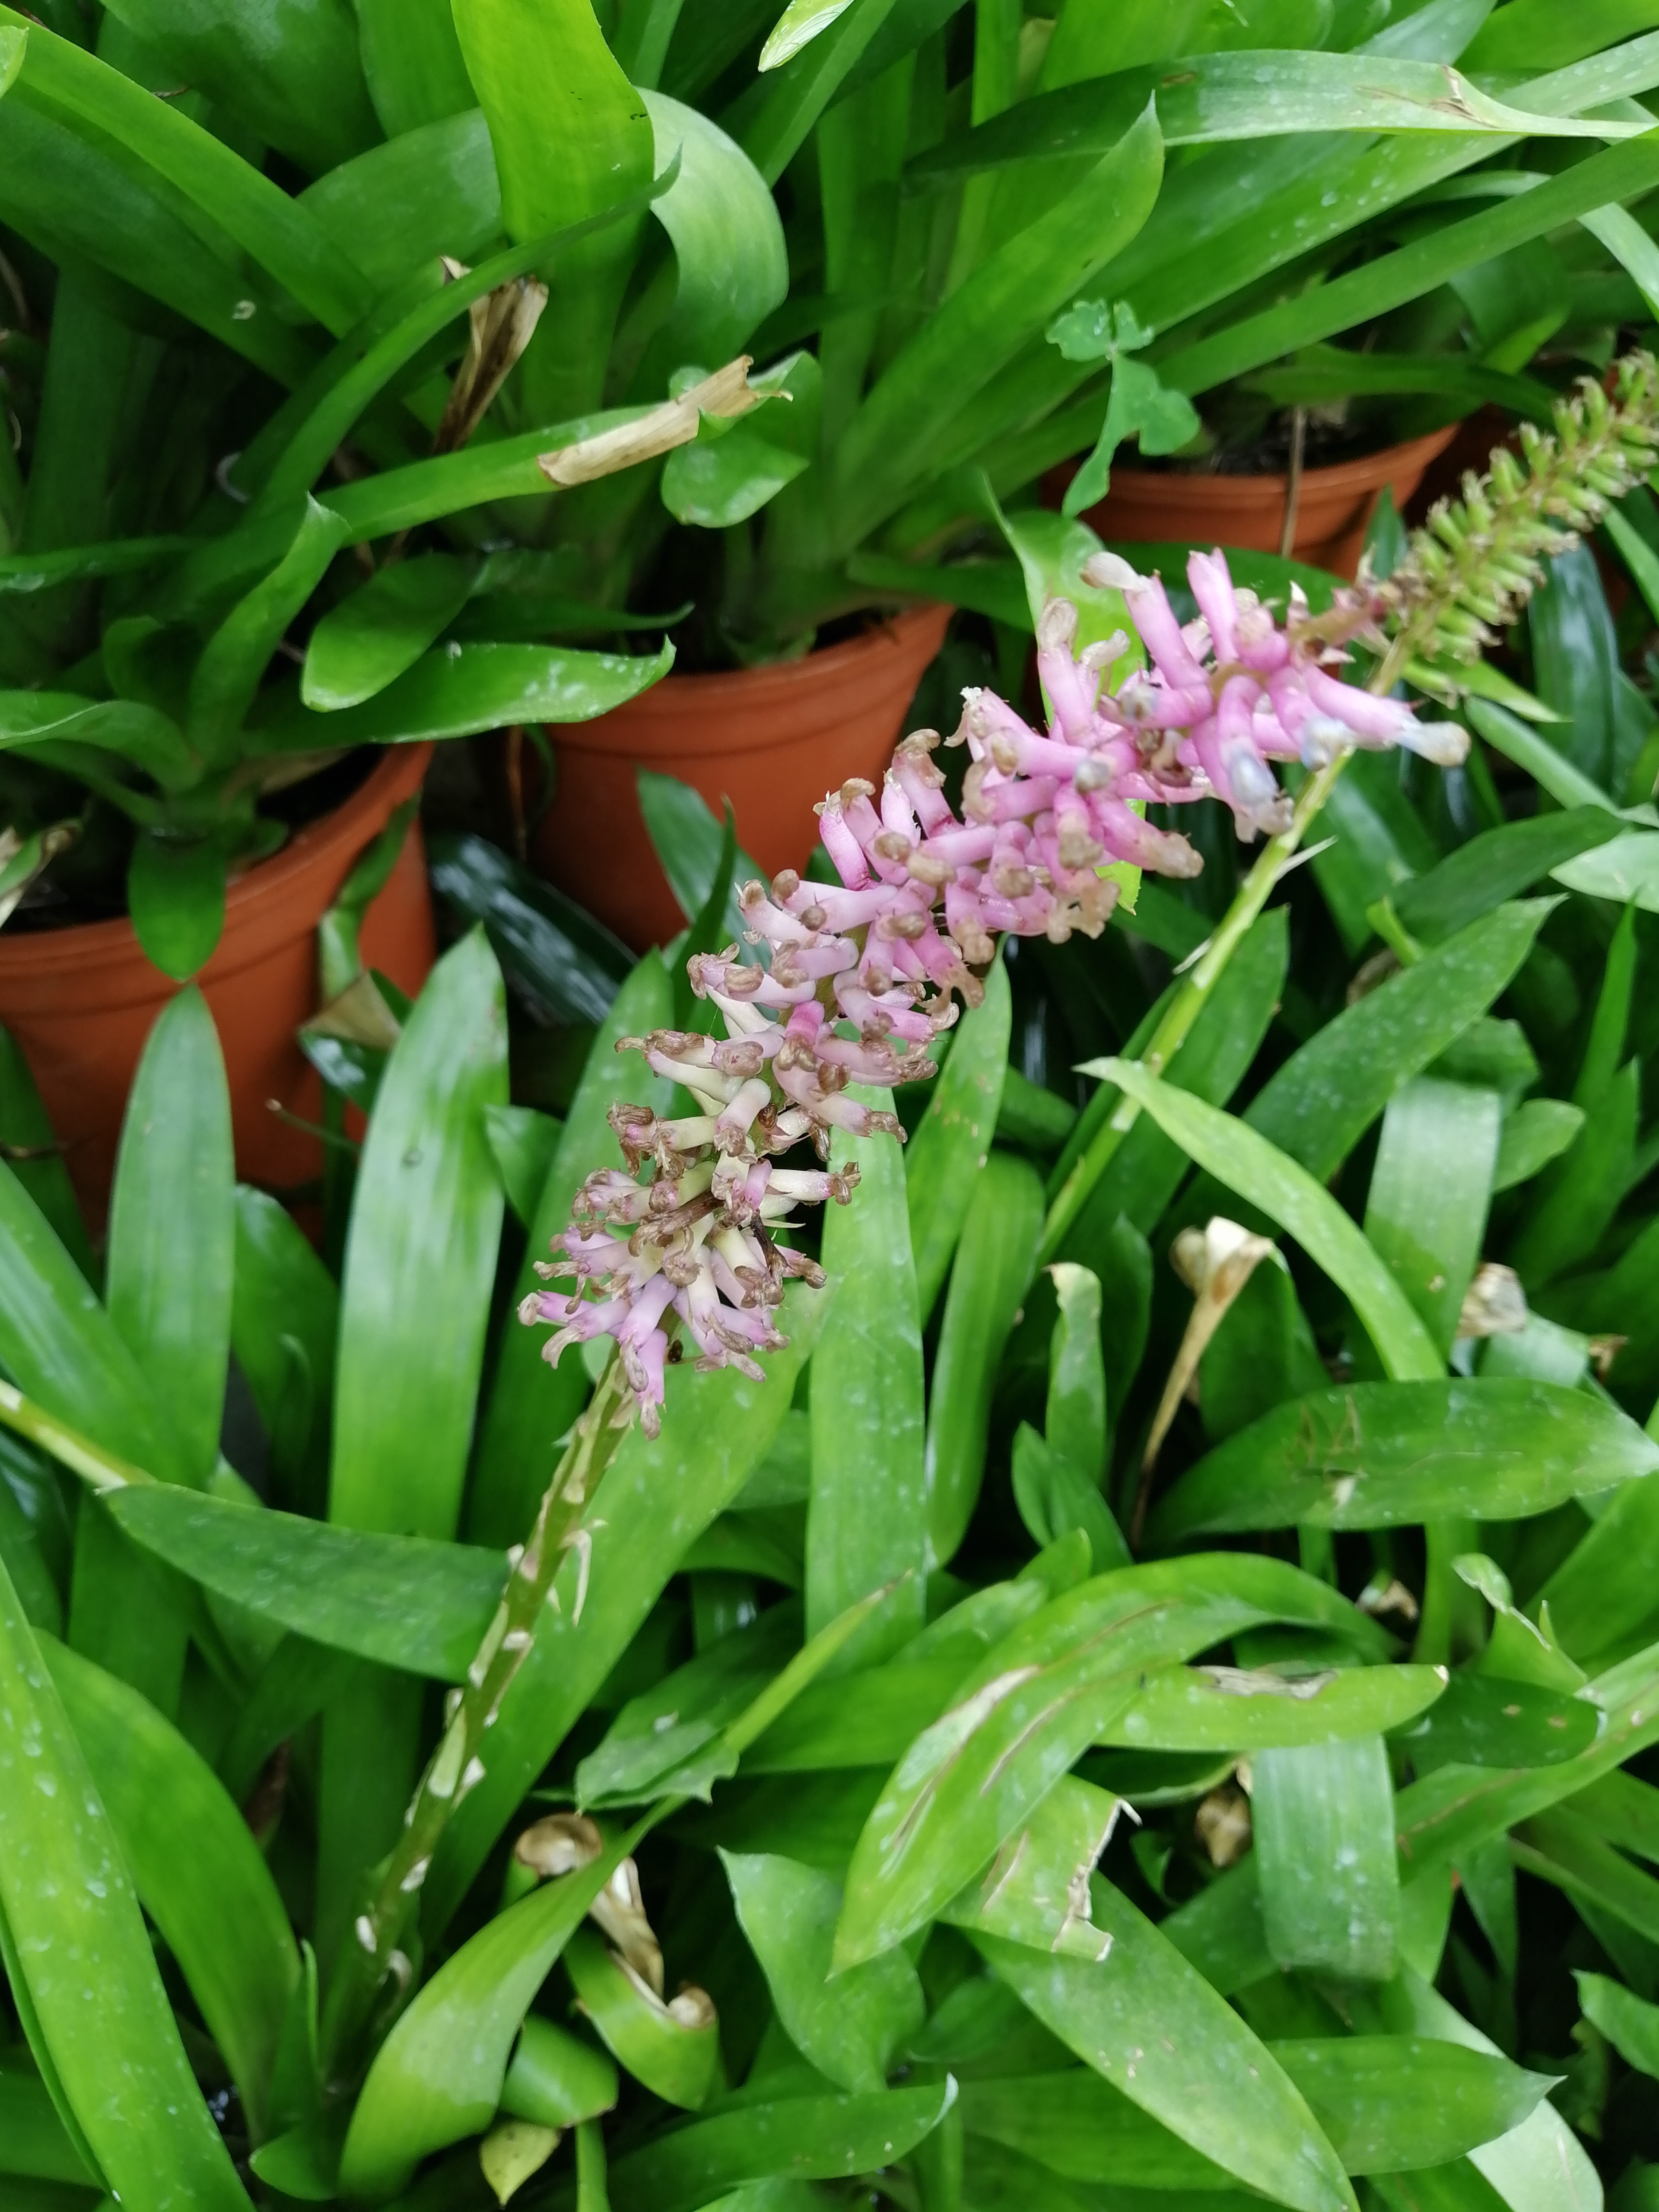
nature, flower, red, garden, leaf, photography, flowering plant, plant, dactylorhiza praetermissa, groundcover, dendrobium